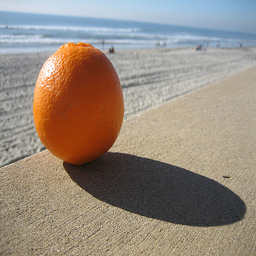
Label: Orange